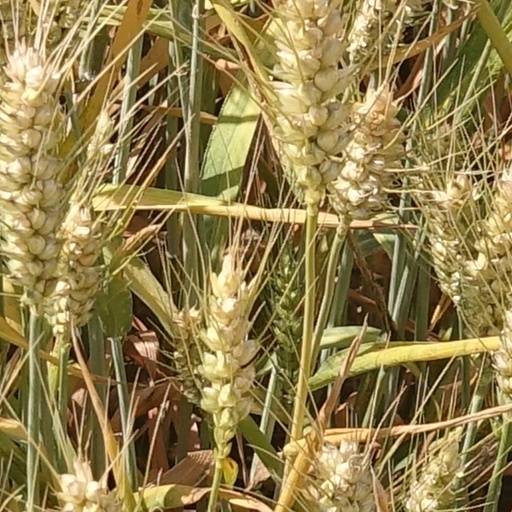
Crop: wheat